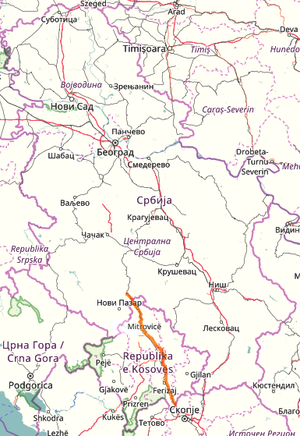
La Route Magistrale 31 est une route nationale de Serbie qui relie entre elles la ville serbe de Raška jusqu’au Kosovo-et-Métochie.